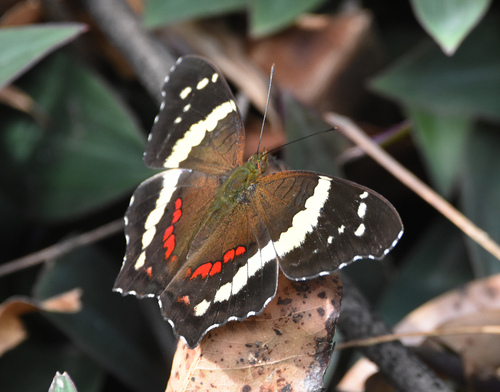
Scientific name: Anartia fatima
Common name: Banded peacock
Family: Nymphalidae
Order: Lepidoptera
Pollinator type: Primary pollinator
Habitat: Open areas and gardens
Geographic range: South America
Conservation status: Least Concern